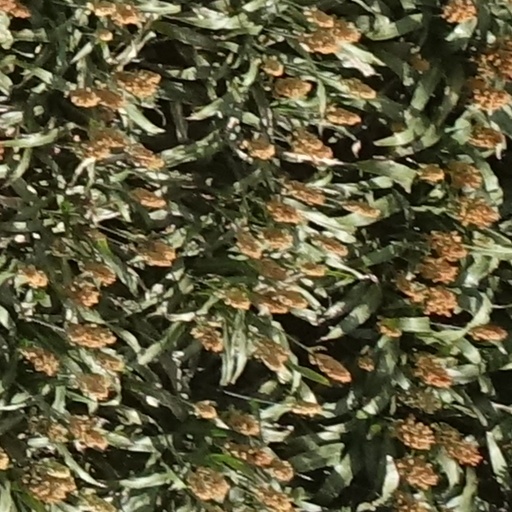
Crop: sorghum